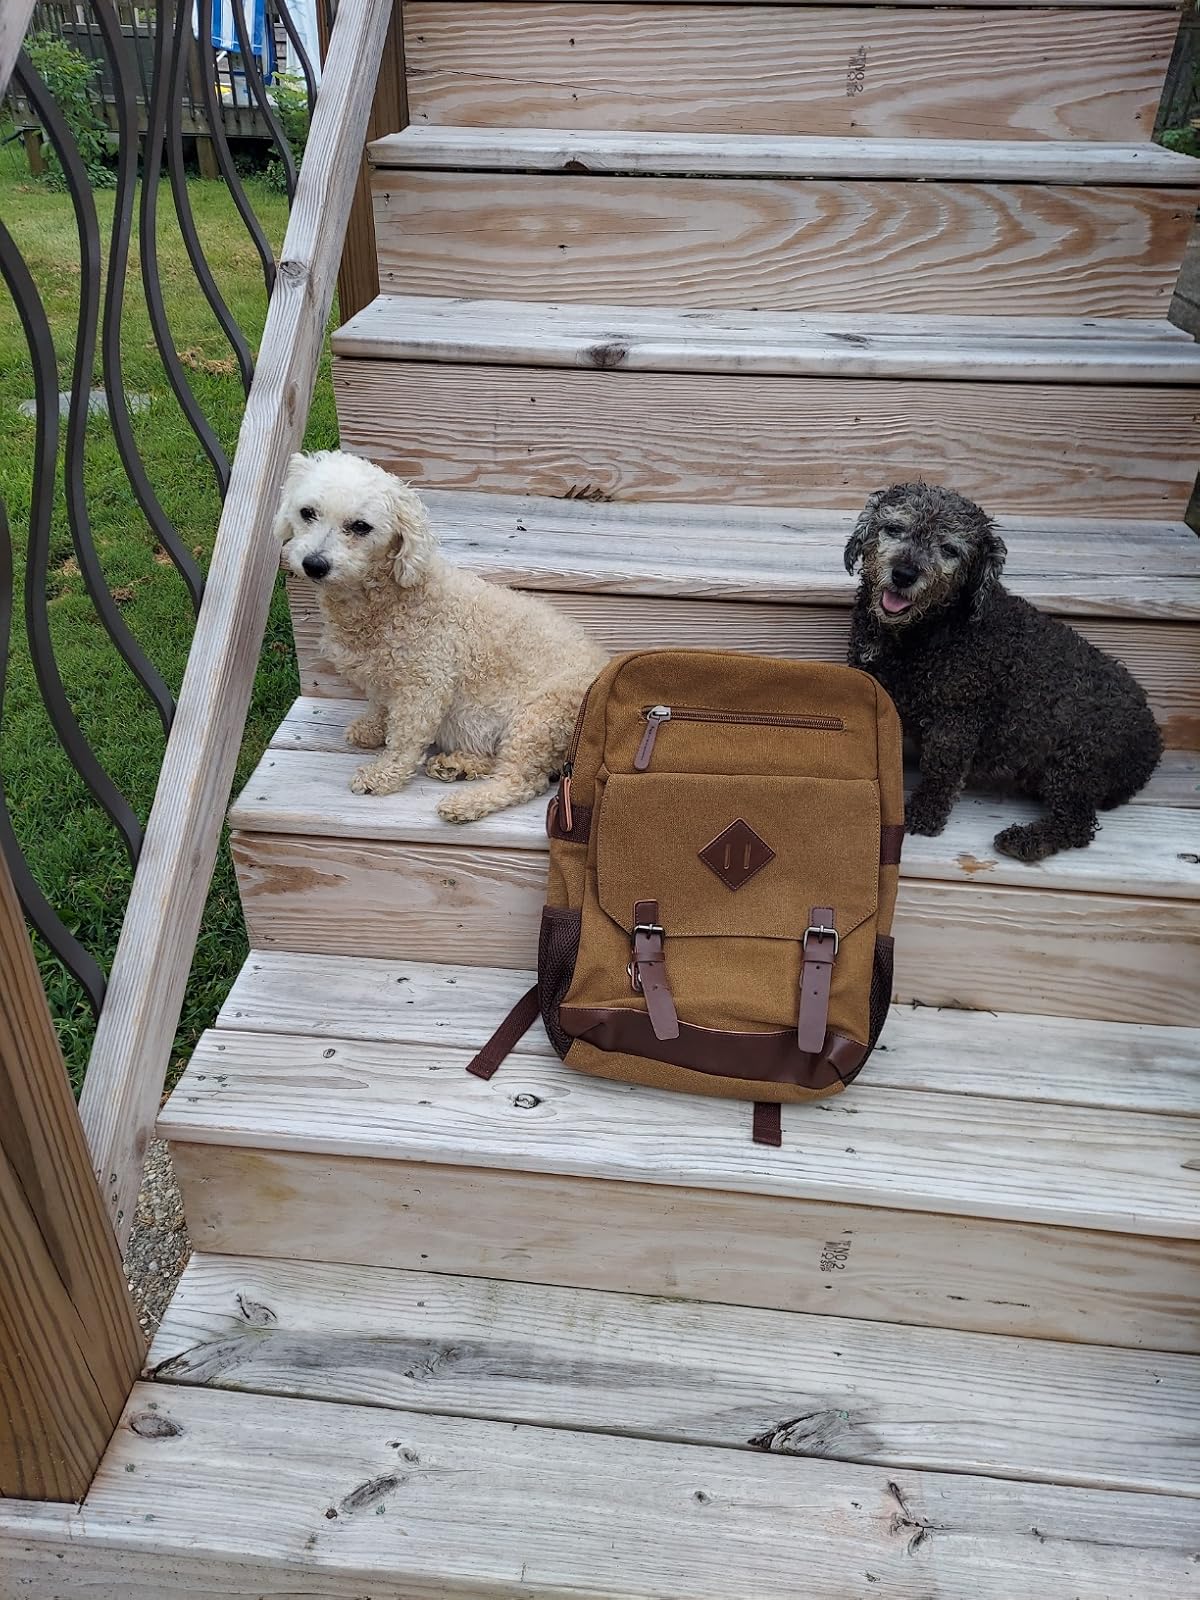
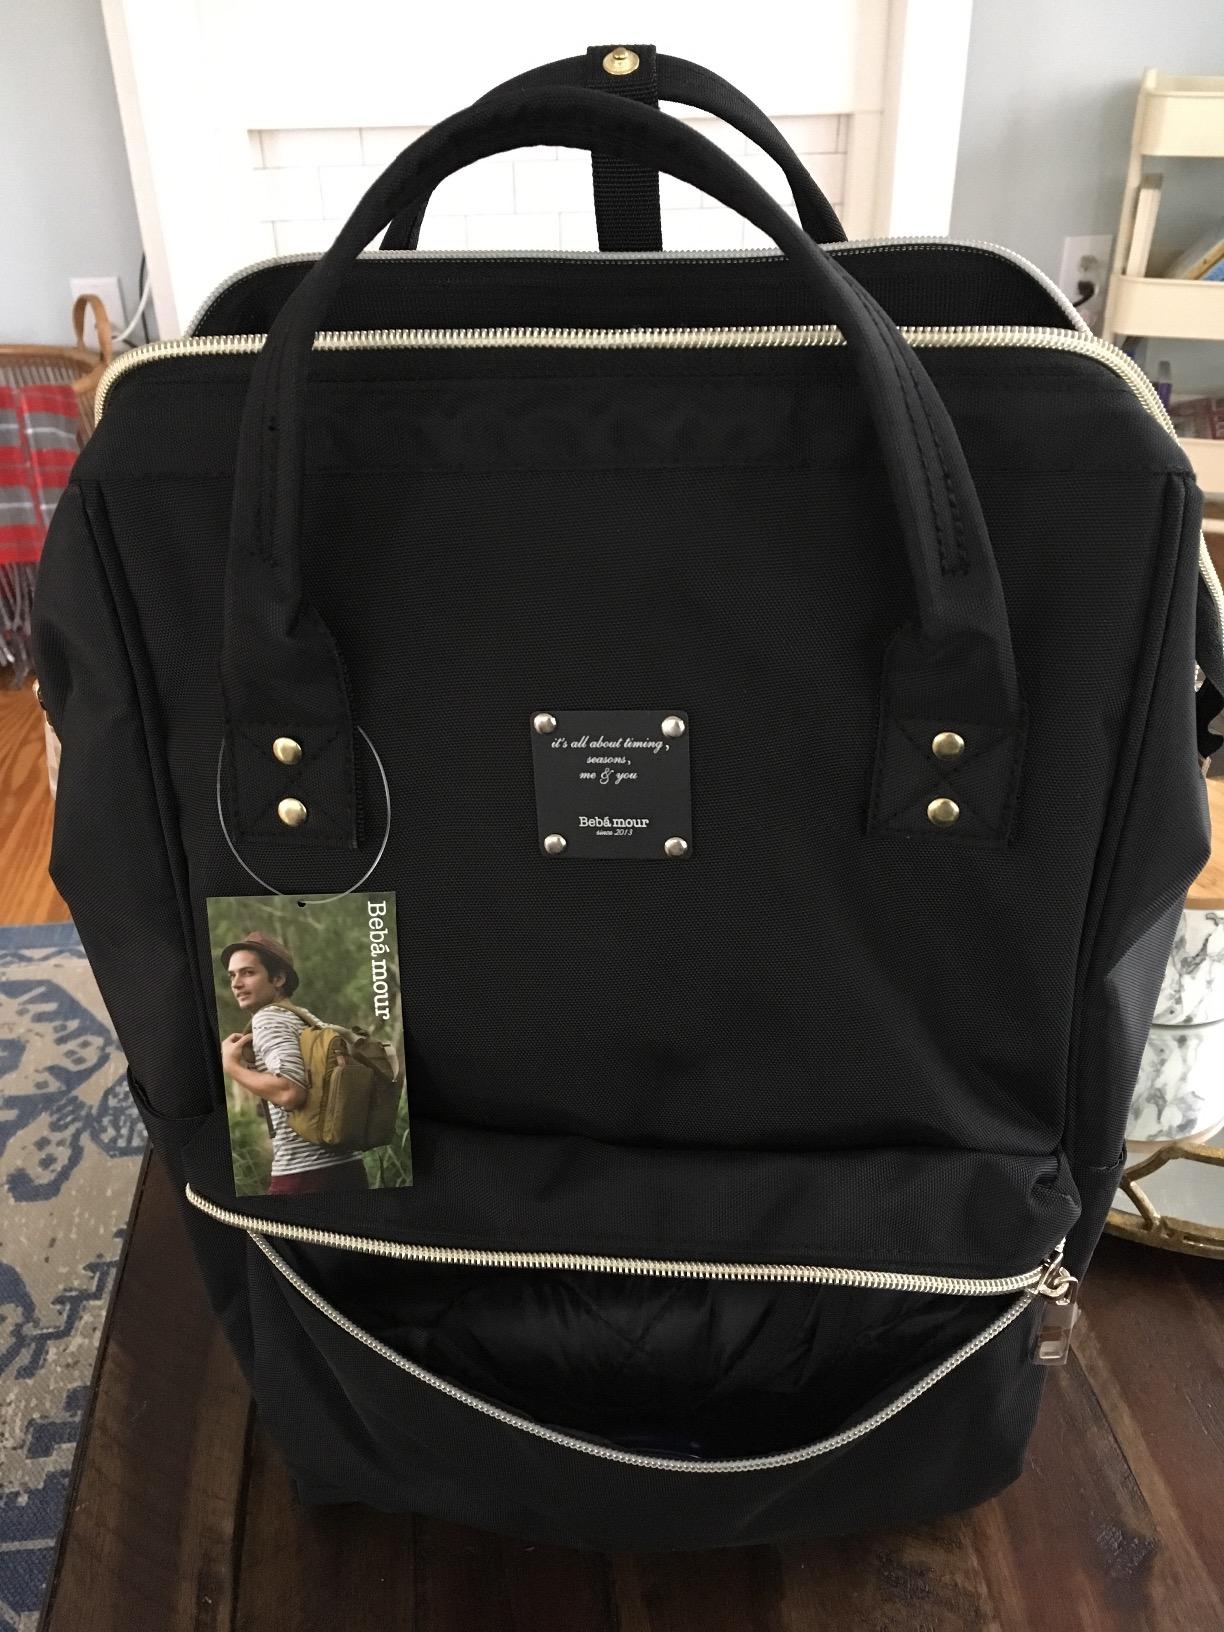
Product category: bag
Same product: no